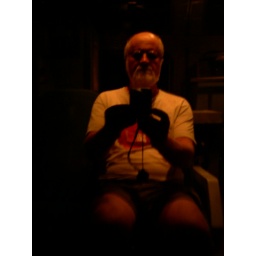
JS self portrait reflected in train window going through tunnel in Oregon